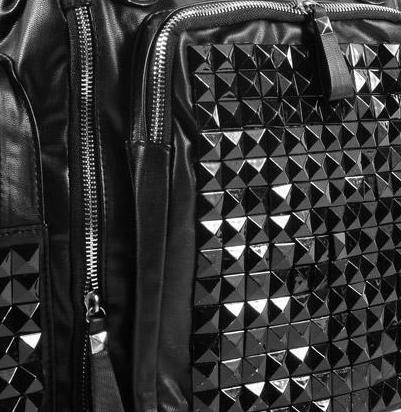
Texture: studded